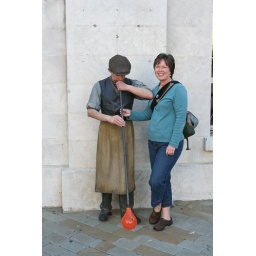
Here I am standing with a mannequin outside a glass blowing store in Casemates Square..